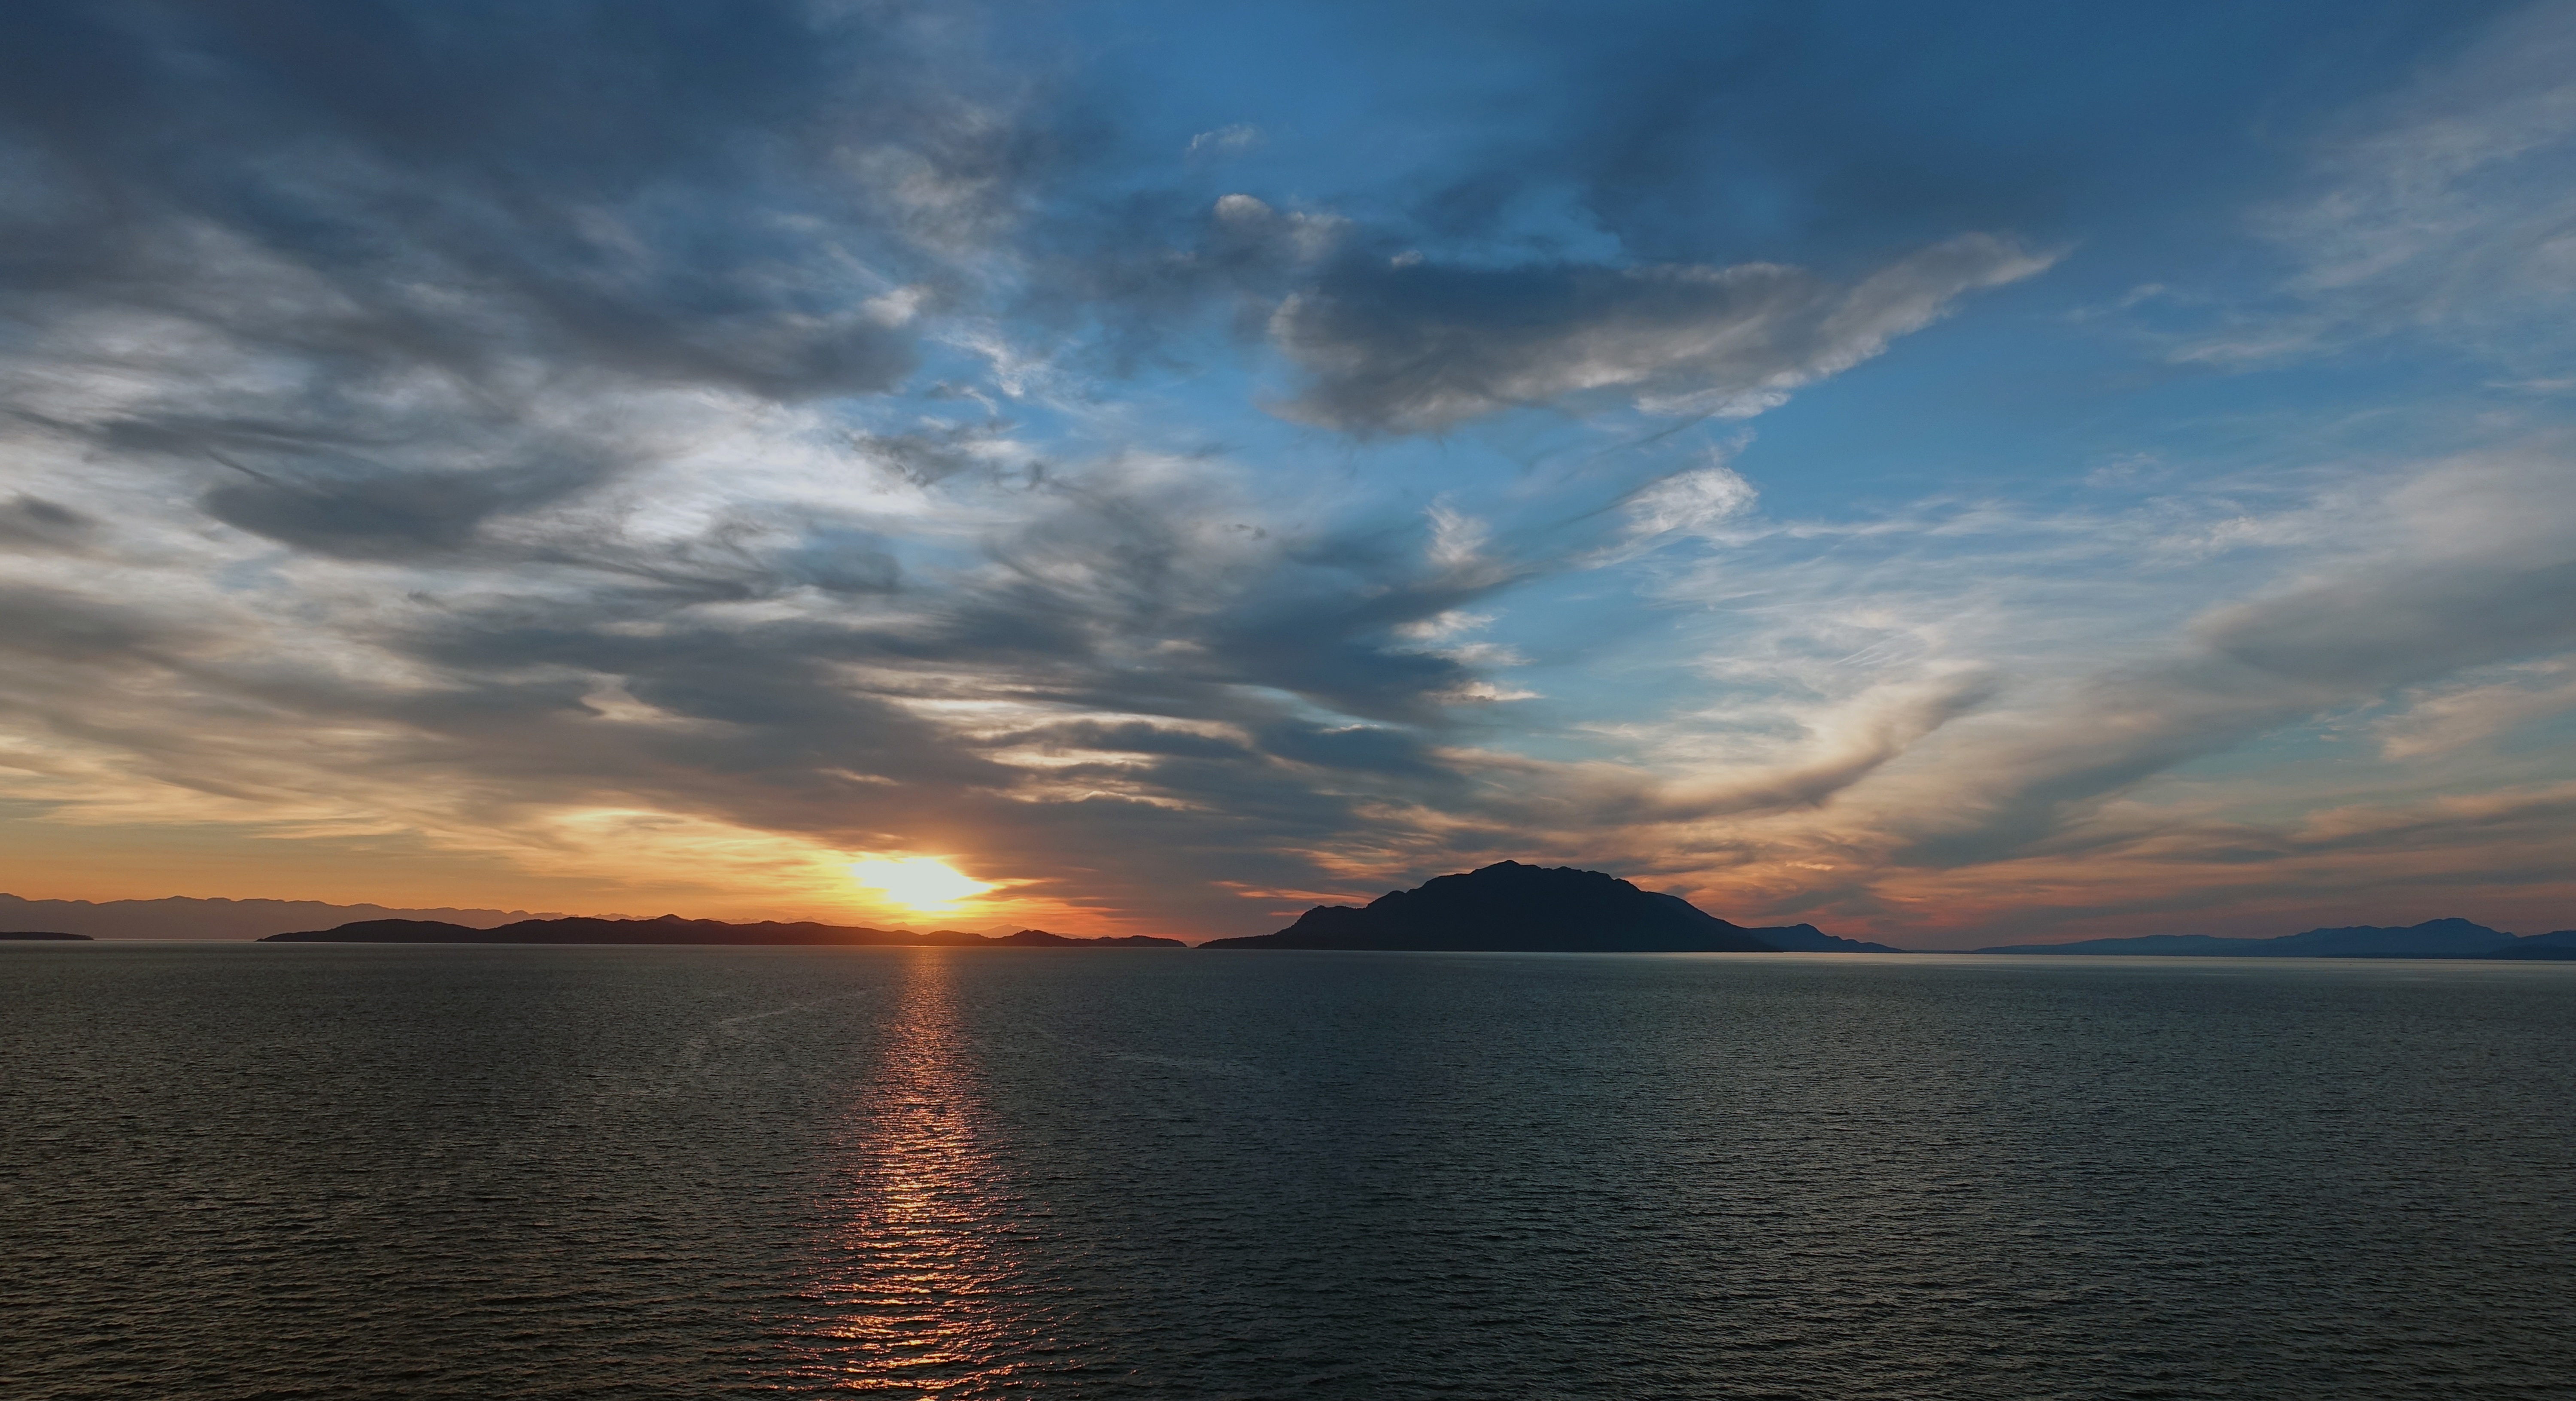
sea, coast, ocean, horizon, cloud, sky, sun, sunrise, sunset, sunlight, morning, dawn, summer, dusk, evening, bay, romance, clouds, alaska, loch, afterglow, ship travel, meteorological phenomenon